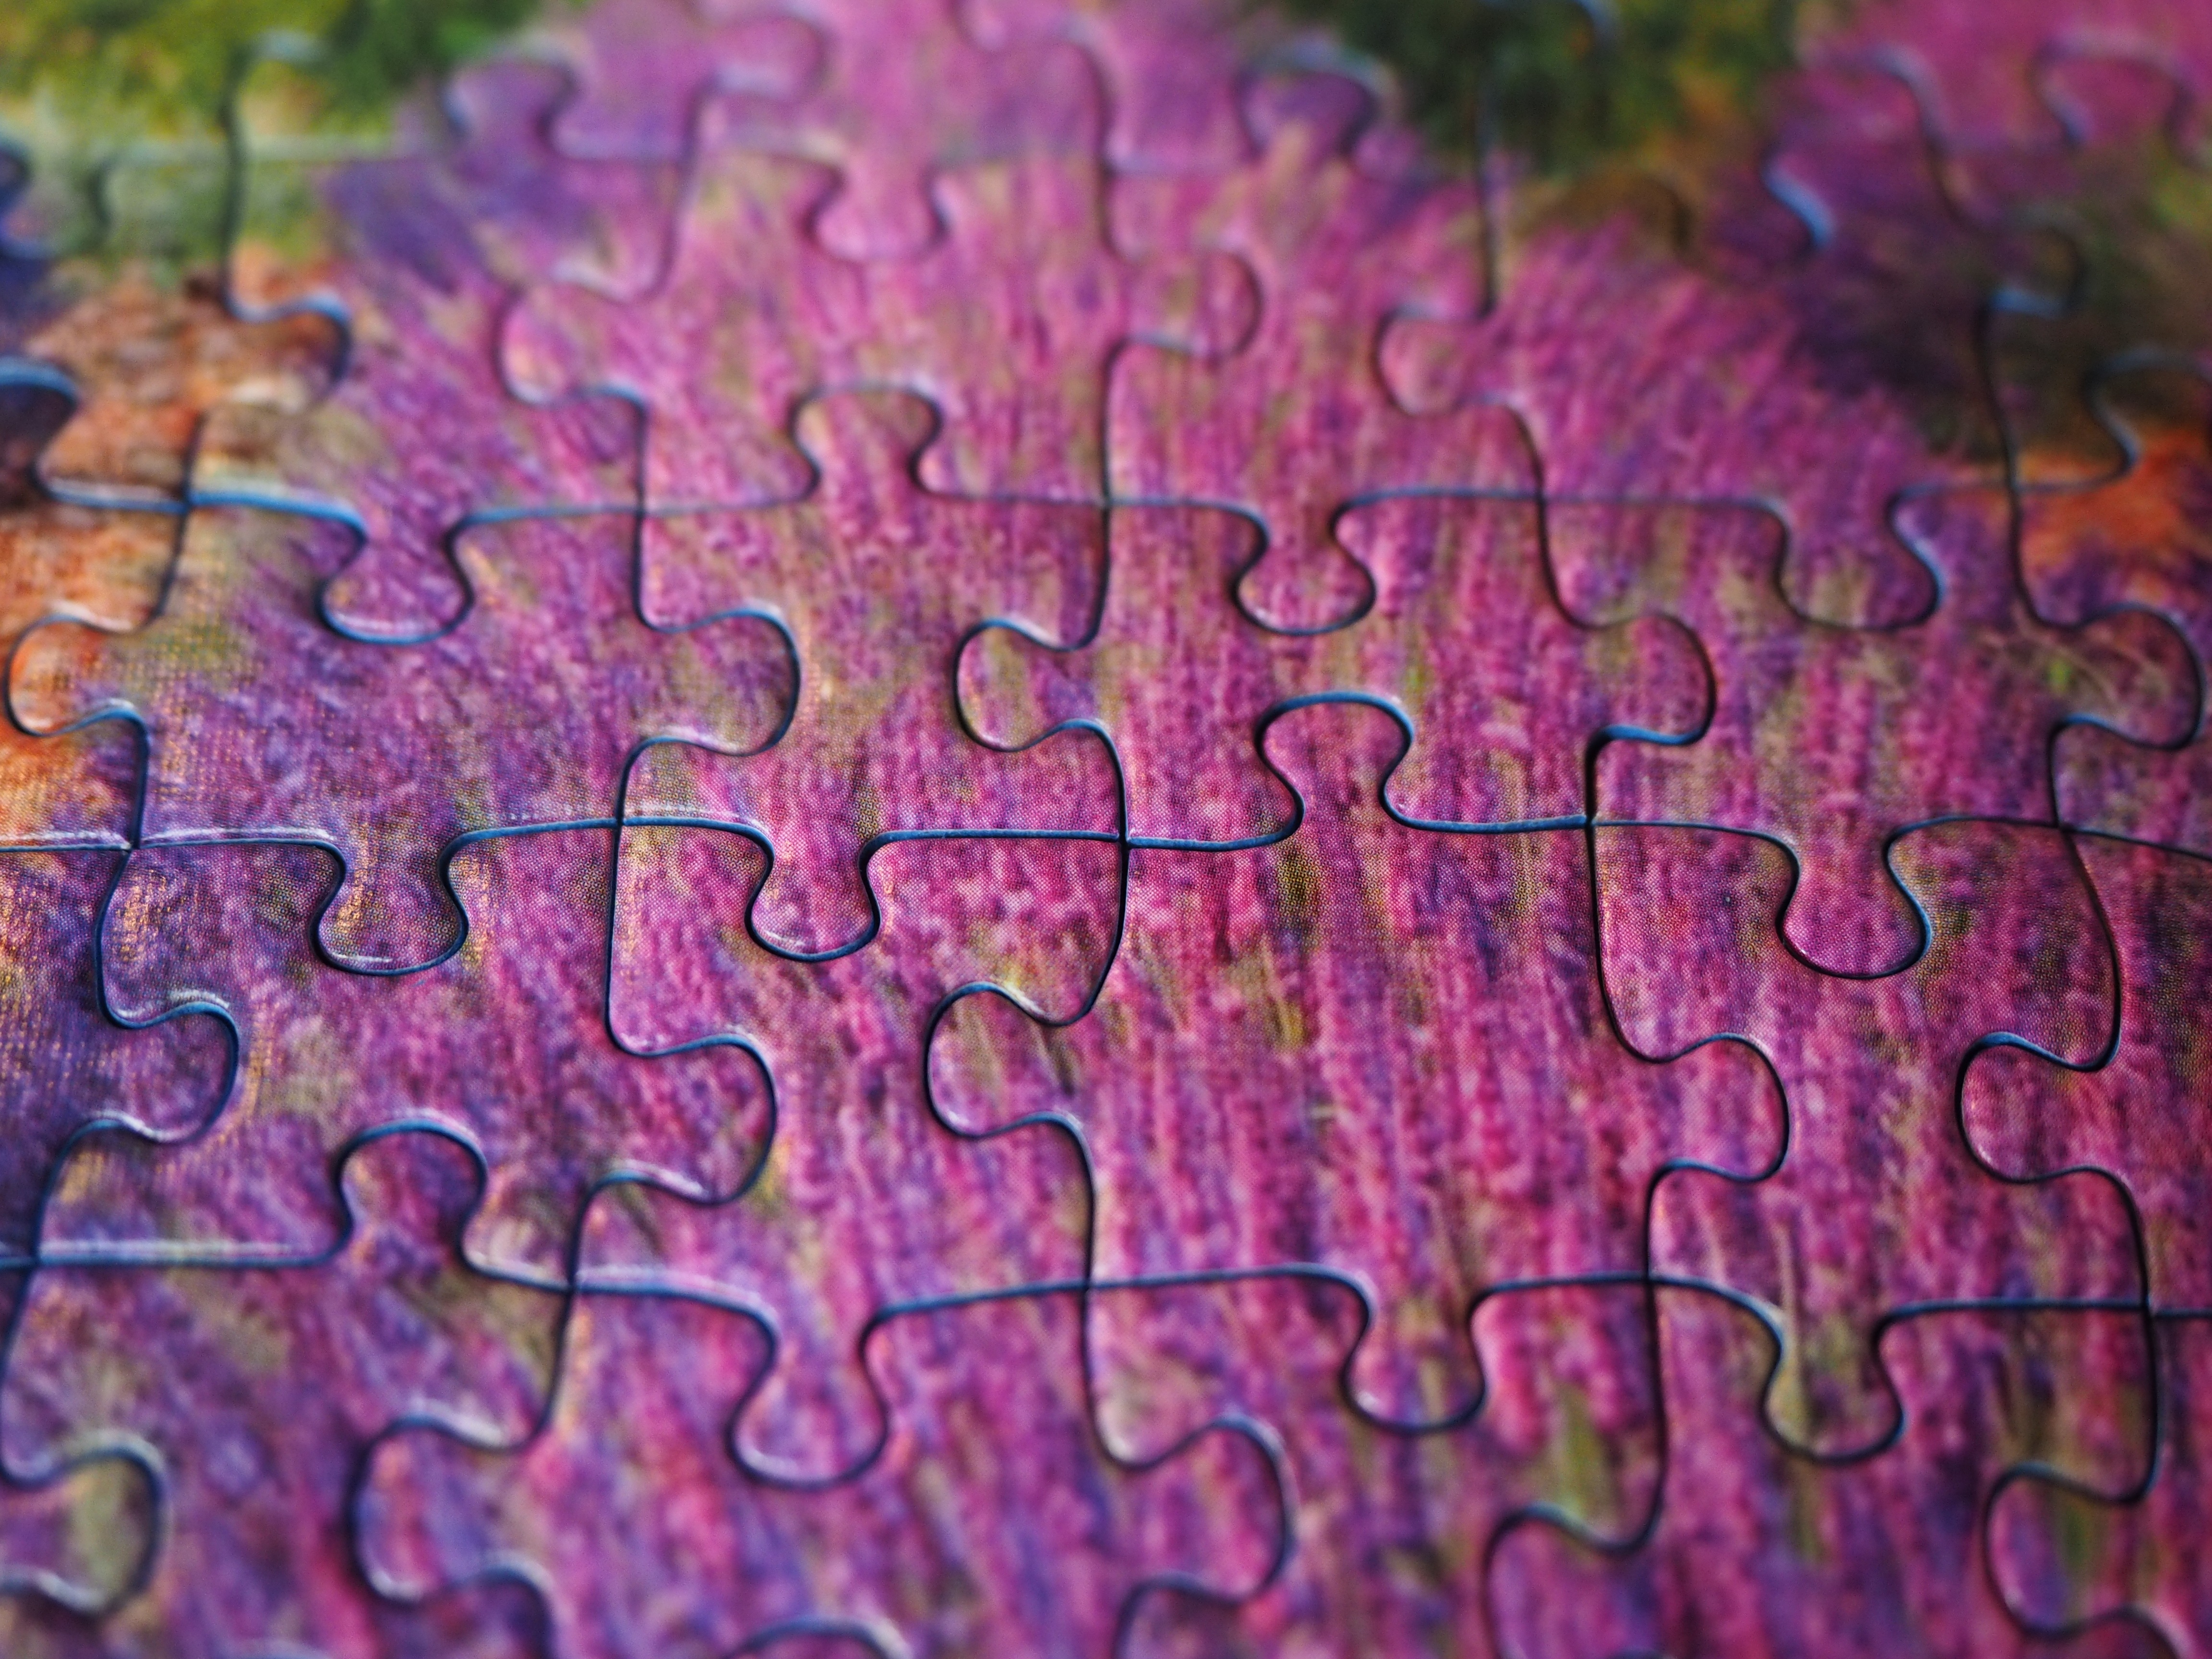
play, leaf, flower, number, soil, items, graffiti, art, different, teeth, puzzle, patience, connected, share, form, memory cards covered with, put together, finish, completed, pieces of the puzzle, piecing together, pastime, solved